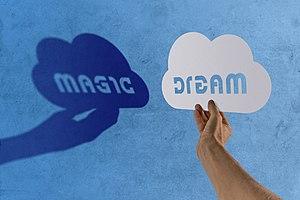
Ambigramme Magic / Dream (Magie / Rêve en anglais). Symétrie miroir (axe vertical) avec un motif dans un objet tenu à la main, générant une ombre inversée sur un mur bleu. Il existe une expression ""tout est fait avec de la fumée et des miroirs"", utilisée pour expliquer quelque chose de déroutant. A droite, une main humaine tient un nuage blanc en papier avec des trous en forme de lettres. Photographie en contre-jour, où le mot ""Dream"" découpé dans le nuage filtre la lumière du soleil, pour produire une ombre symétrique sur la gauche, affichant le mot ""Magic"" sur un mur. Le fond bleu évoque le ciel. Ici, l'astuce est immédiatement livrée à travers la photographie, mais il est tout à fait possible pour un prestidigitateur d'utiliser le nuage creux en papier avec le modèle, pour tromper des spectateurs. La mise en abyme est un procédé consistant à représenter une œuvre dans une œuvre similaire (sorte d'autoréférence). Magie magique ✨️
Un ambigramme est la figure graphique d'un mot dont la représentation suscite une double lecture. Un ambigramme doit ainsi pouvoir se lire selon différents points de vue, en particulier par symétrie centrale, par symétrie axiale, ou parce que le lecteur fixe son attention sur différents éléments de la représentation. La double lecture d'un ambigramme peut donner le même mot, ou un autre mot.